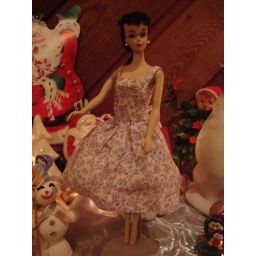
cute little summer cotton dress in a lilac and golden rod print